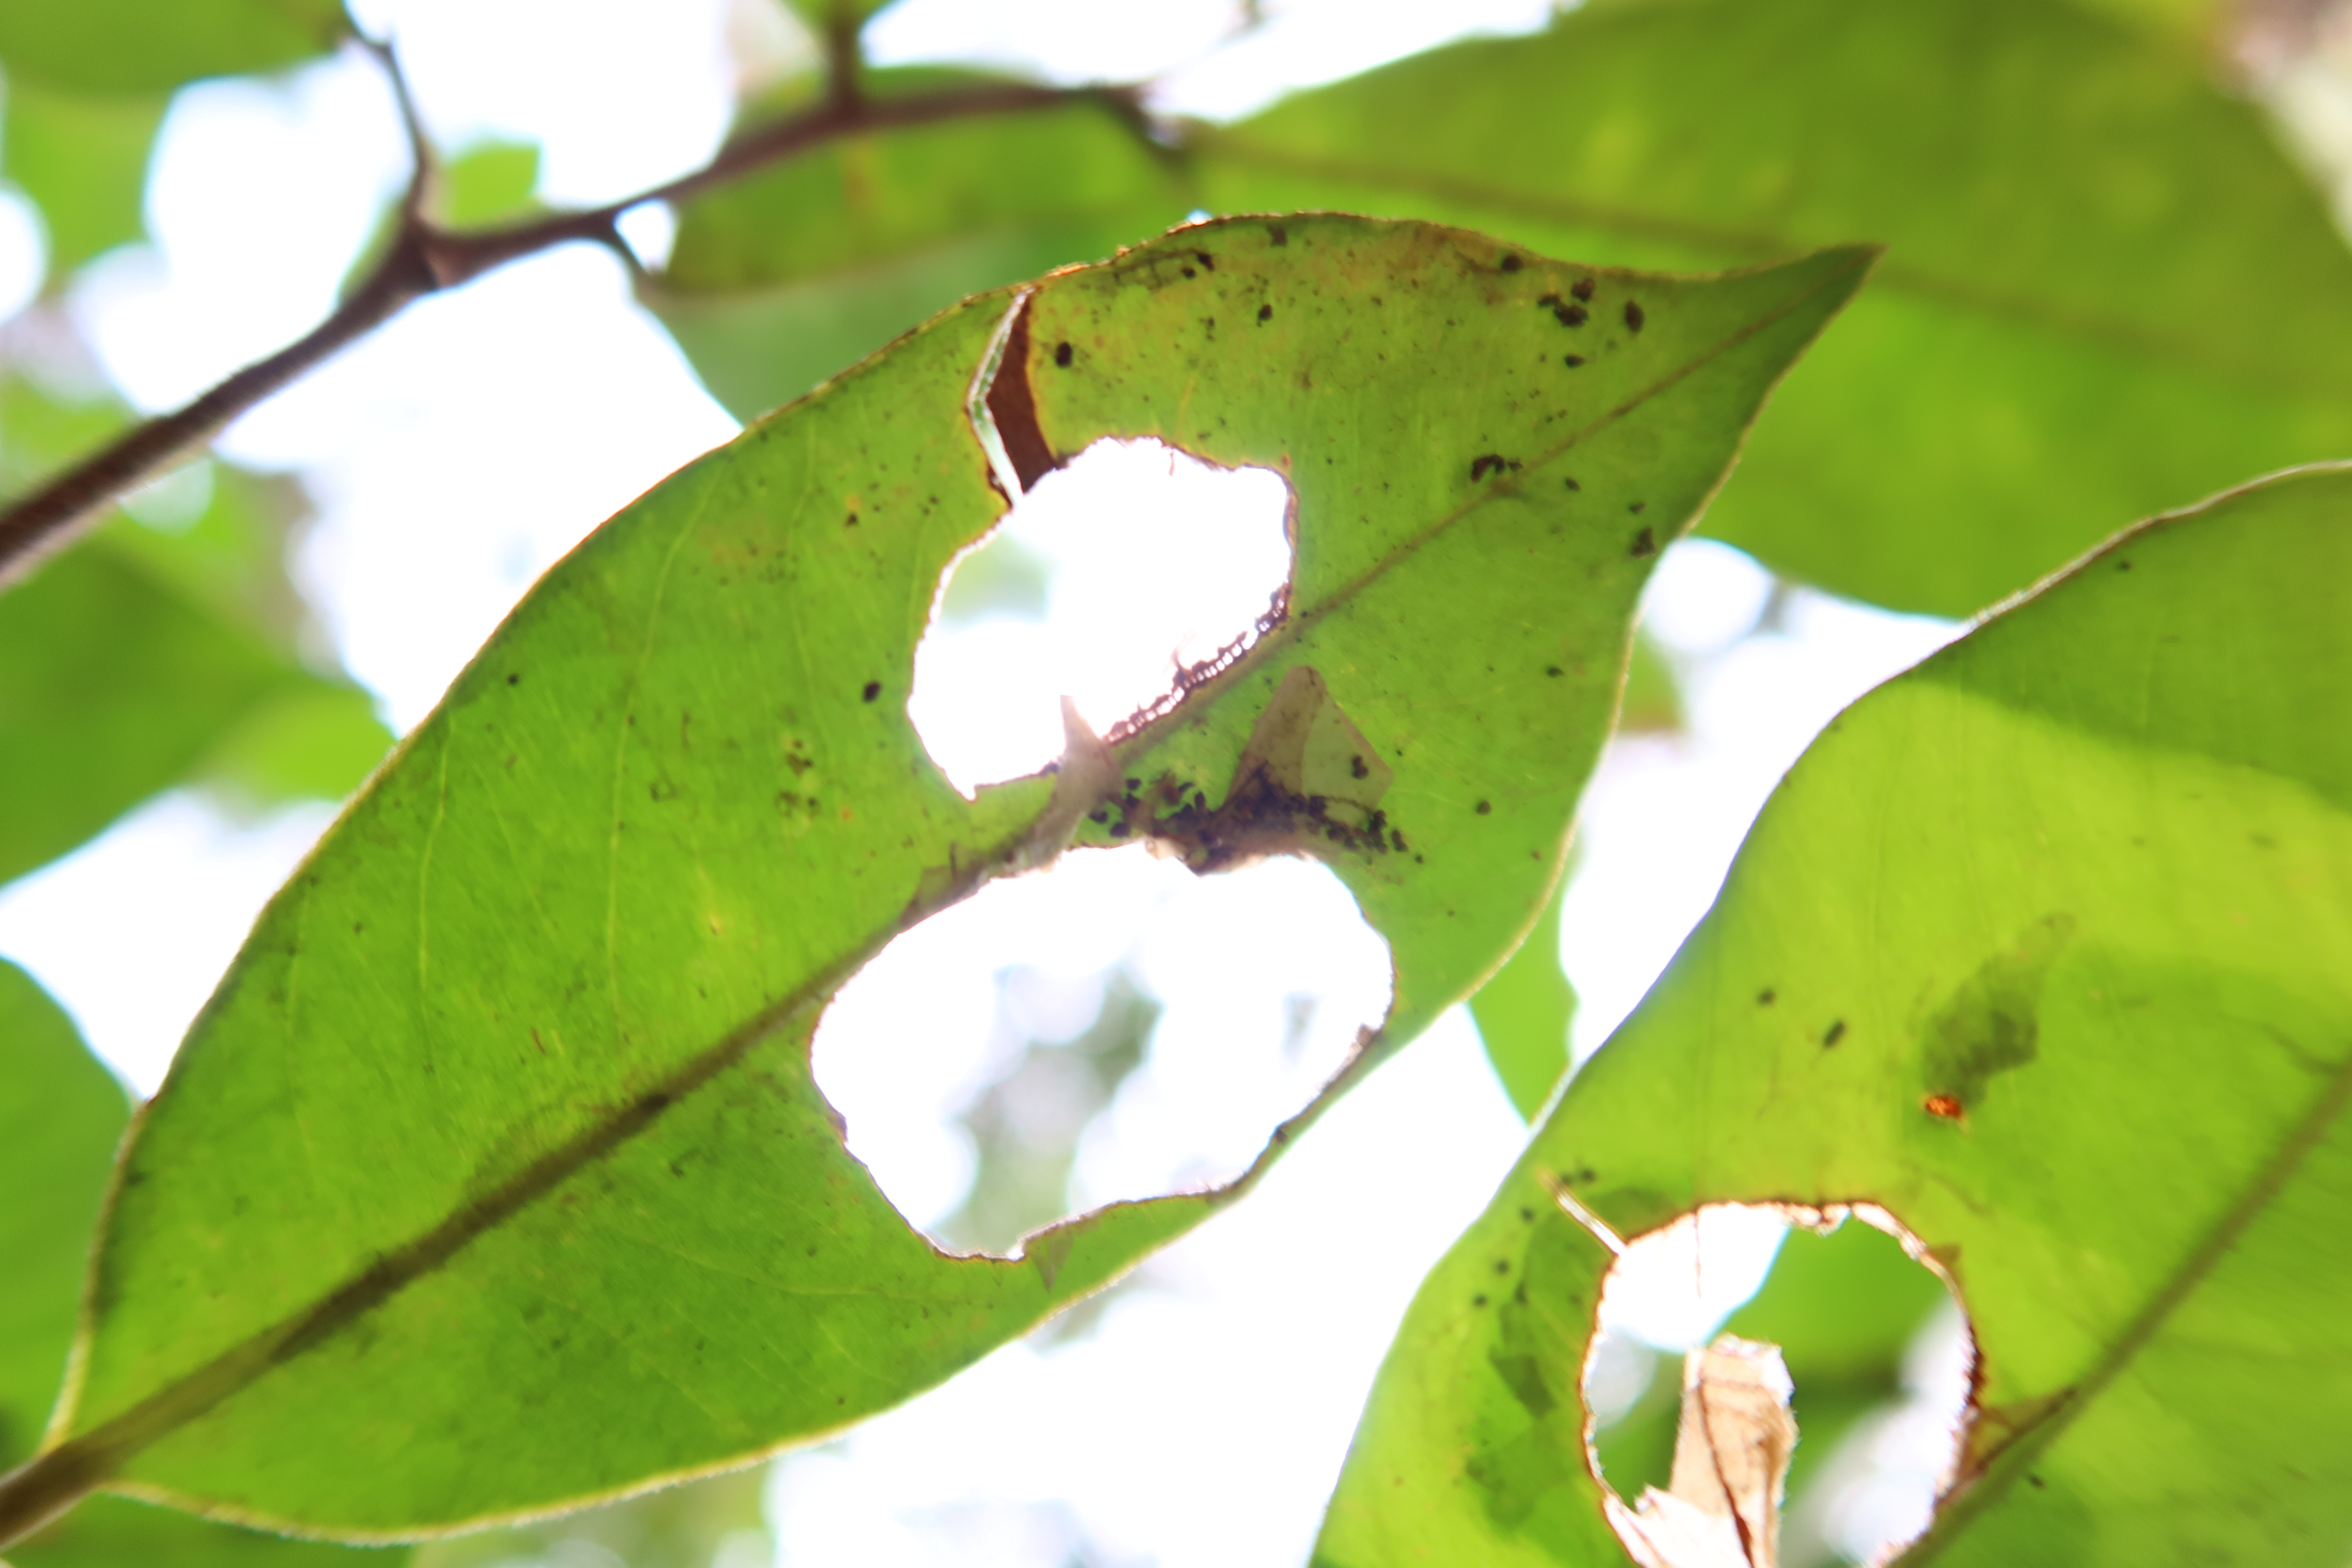
Label: Translucent lesion